Datura wrightii

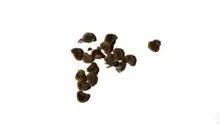
Seeds

In Europe "D. wrightii" has often been confused with "Datura innoxia" as both are hairy with hanging spined fruits. They can be differentiated by the hairs on the stems and stalks, which for "D. wrightii" are densely appressed (visually and in photos this makes the stems look near-uniformly dull) and for "D. innoxia" projecting (making the stems dull at the edges and brighter, greener or shiny along the centre where the hairs project toward the eye). The flowers of "D. wrightii" are larger (14-26 cm) and have 5 cusps, with stigmas above the anthers often exserted, vs. "D. innoxia" smaller (12-16 cm) with often 10 cusps and stigmas below the anthers. and NSW Key